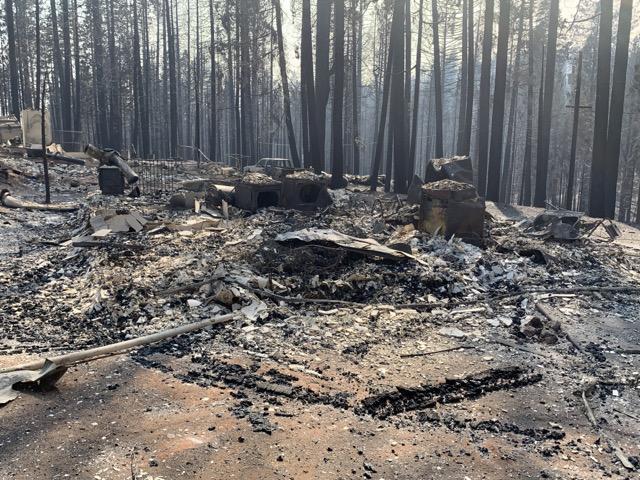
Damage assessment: destroyed